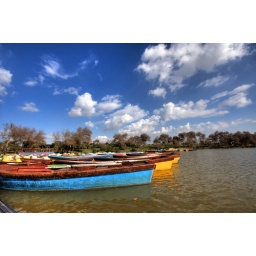
under the blue sky